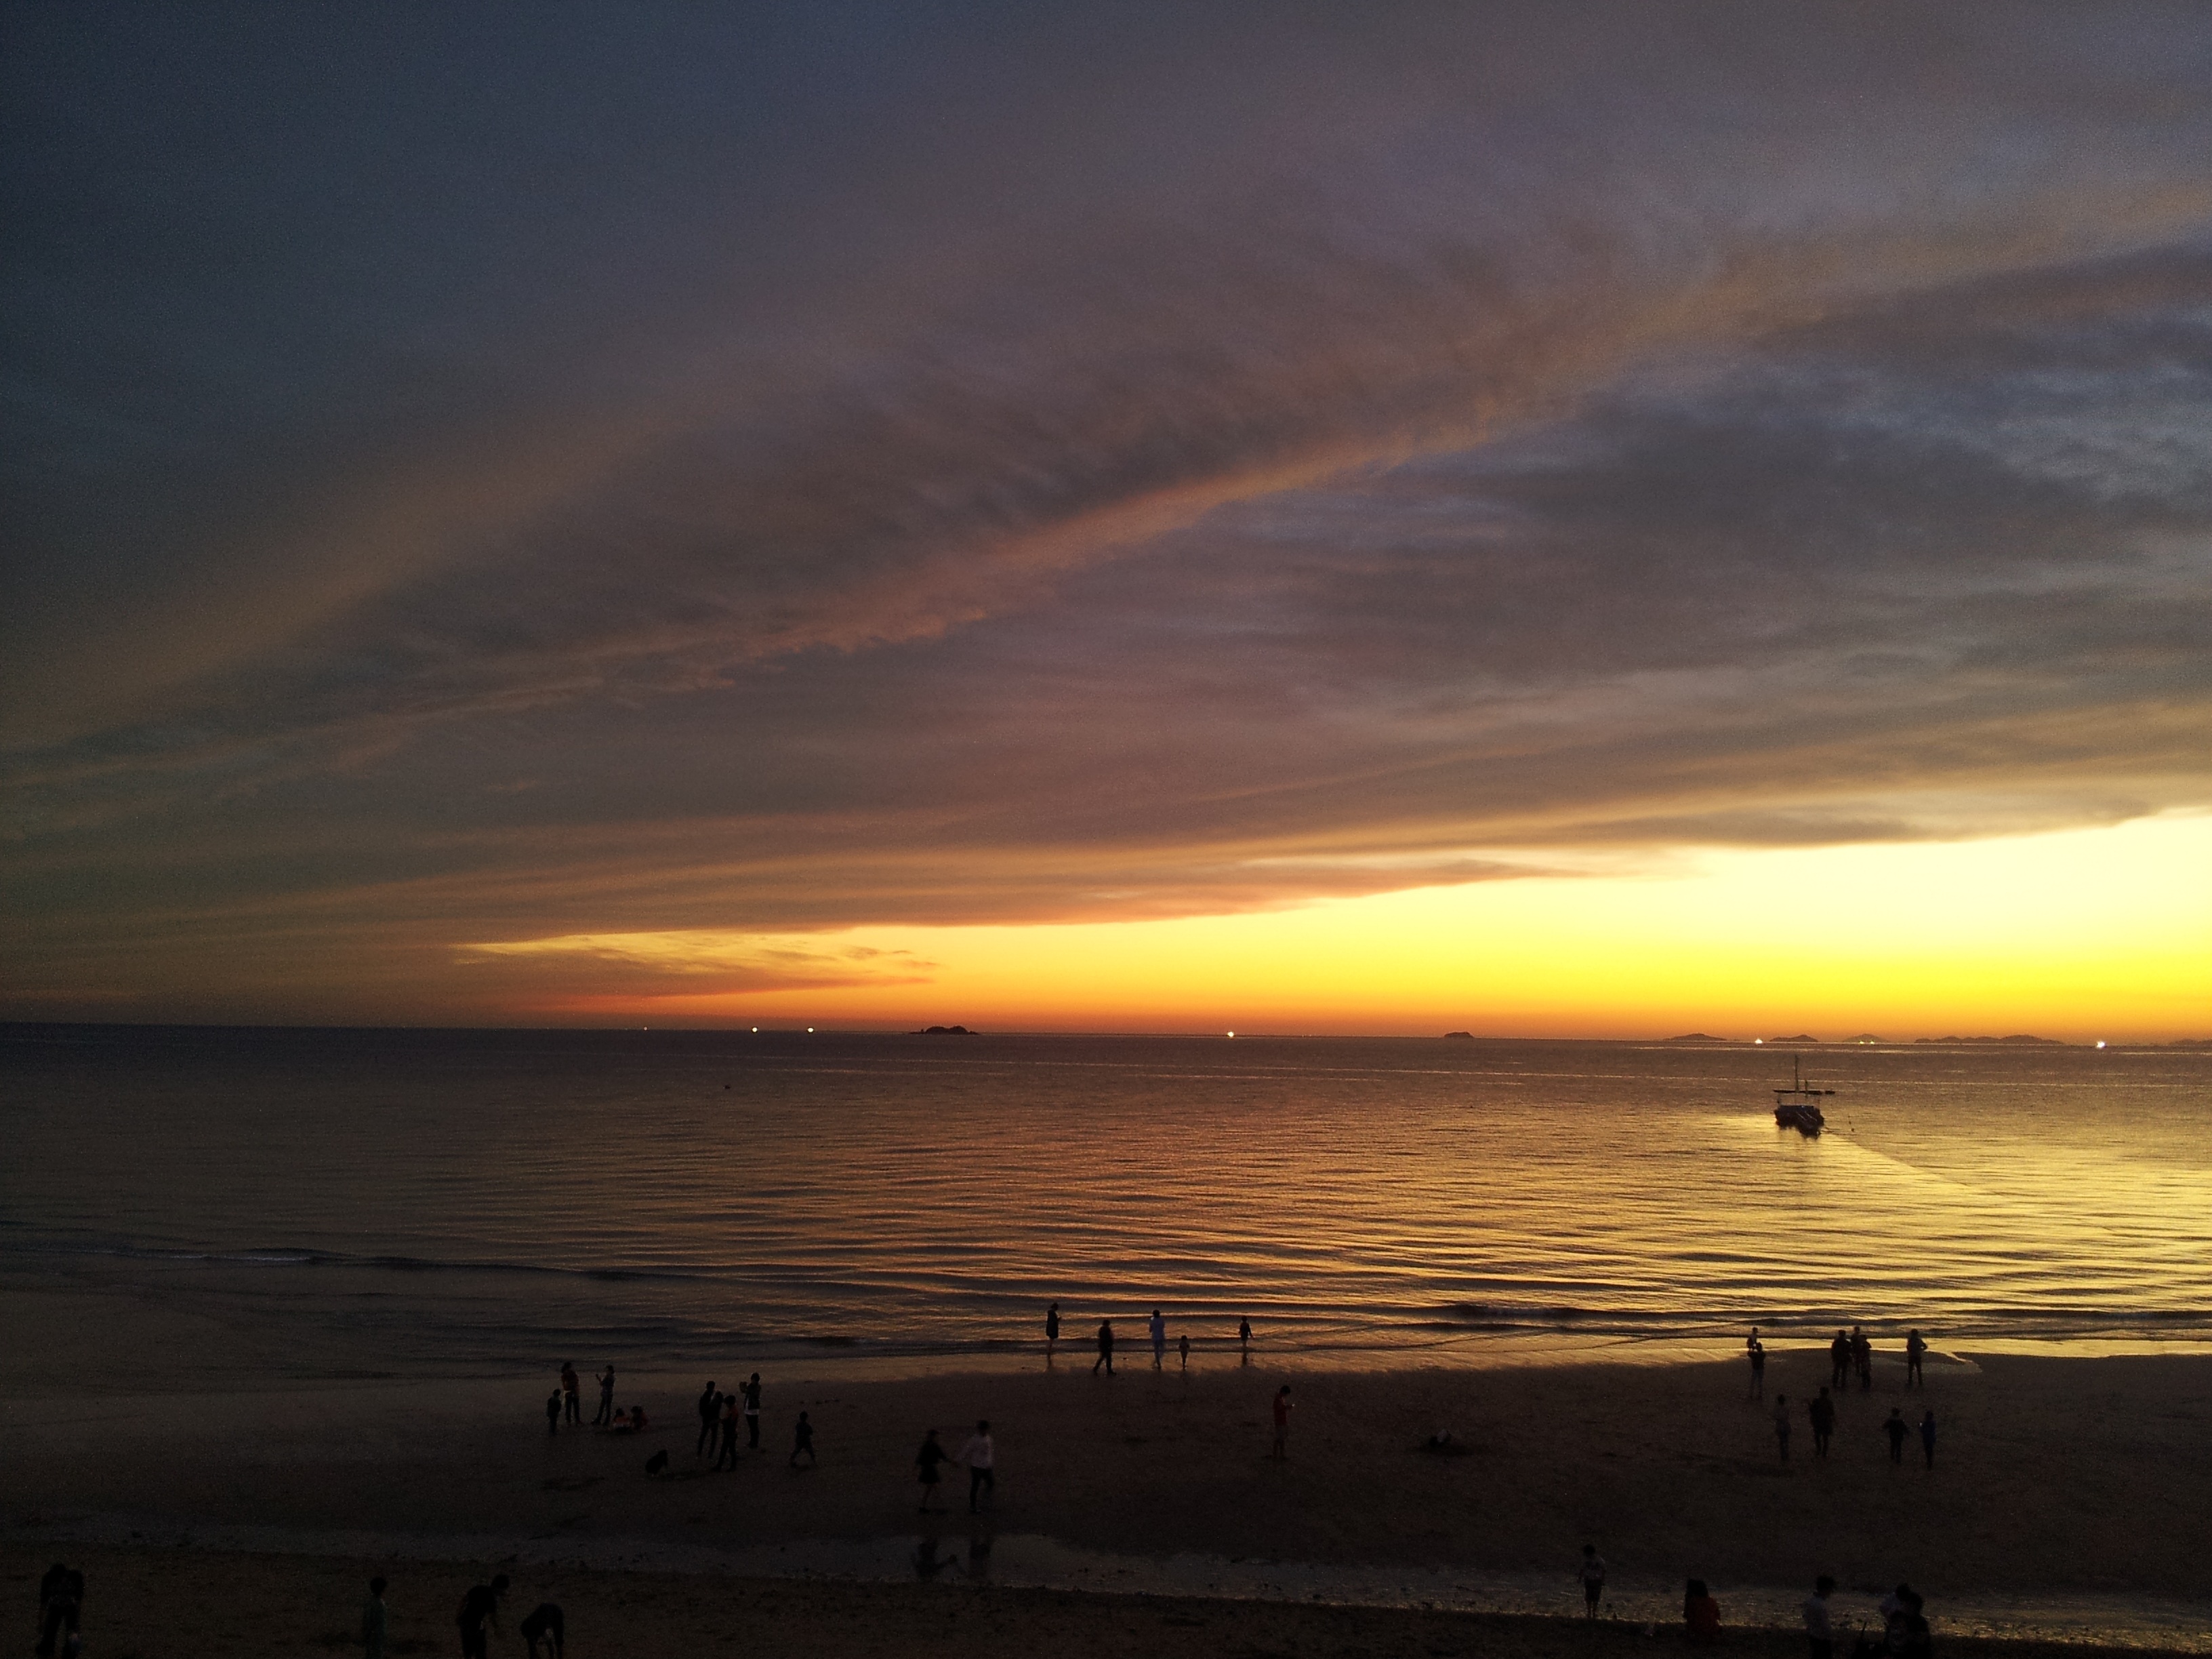
beach, sea, coast, ocean, horizon, cloud, sky, sun, sunrise, sunset, sunlight, morning, shore, wave, dawn, dusk, evening, glow, afterglow, wind wave